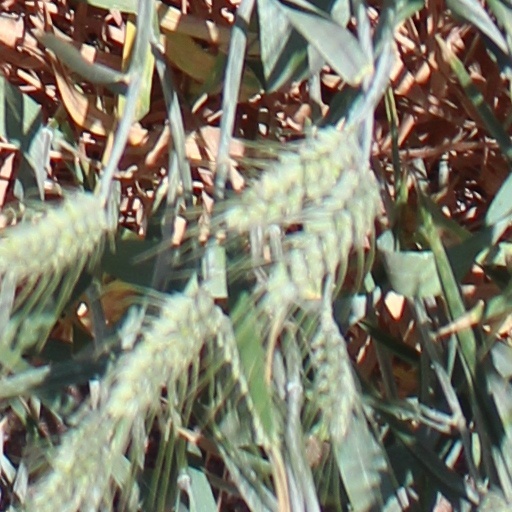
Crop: wheat